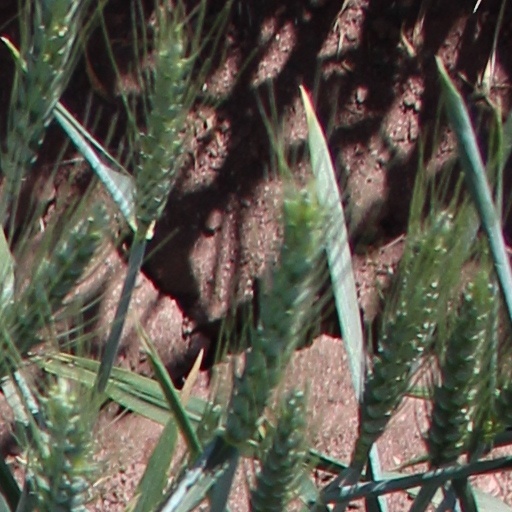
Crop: wheat